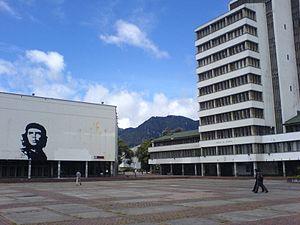
Cet article recense les sites inscrits au patrimoine mondial en Colombie.
La Colombie, en forme longue la république de Colombie est une république constitutionnelle unitaire comprenant 32 départements. Le pays est situé dans le Nord-Ouest de l'Amérique du Sud ; il est bordé à l'ouest par l'océan Pacifique, au nord-ouest par le Panama, au nord par la mer des Caraïbes, au nord-est par le Venezuela, au sud-est par le Brésil, au sud par le Pérou et au sud-ouest par l'Équateur. La Colombie est le 26ᵉ plus grand pays par sa superficie et le 4ᵉ en Amérique du Sud. Avec plus de 49 millions d'habitants, la Colombie est le 28ᵉ pays le plus peuplé du monde et le 2ᵉ de tous les pays de langue espagnole après le Mexique. La Colombie est une moyenne puissance, la 4ᵉ plus grande économie d'Amérique latine, et la 3ᵉ en Amérique du Sud. La production de café, de fleurs, d'émeraudes, de charbon et de pétrole forme le principal secteur de l'économie colombienne.